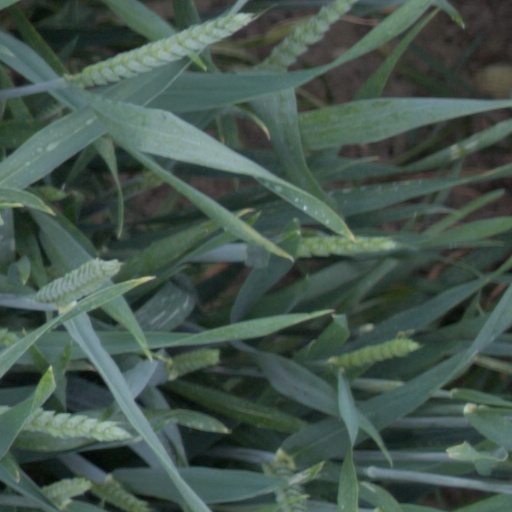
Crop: wheat